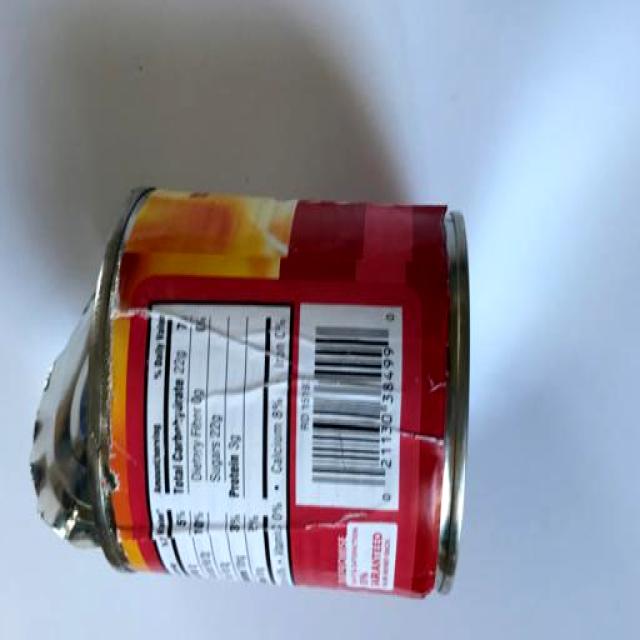
Label: Metal